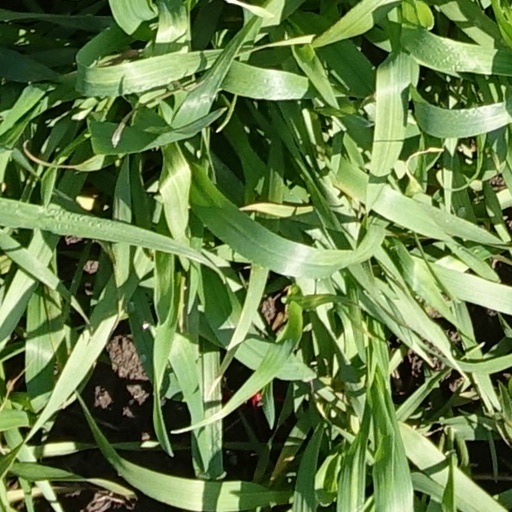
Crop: wheat